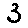
Label: 3